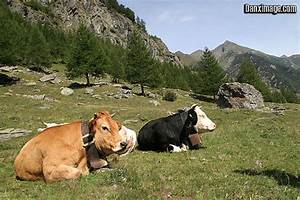
Label: cow